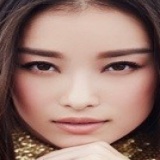
diễn viên Nghê Ni